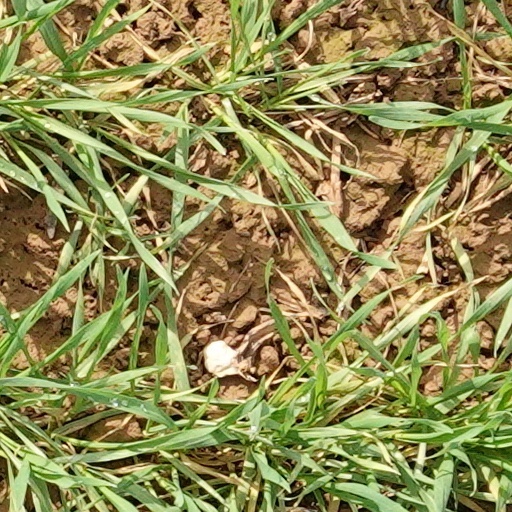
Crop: wheat